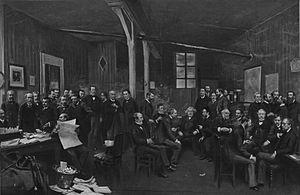
Pierre Paul Leroy-Beaulieu, né à Saumur le 9 décembre 1843 et mort à Paris le 9 décembre 1916, est un économiste et essayiste français.
Jean Bourdeau, né le 28 juin 1848 à Limoges et mort le 8 septembre 1928 au château de Cognac-la-Forêt, est un essayiste français spécialiste de philosophie allemande et intéressé par les questions sociales et politiques.
Charles-Philippe-Georges Patinot, né à Paris le 27 juin 1844 et mort dans cette même ville le 20 juillet 1895 est un avocat, haut fonctionnaire et directeur de journal français du XIXᵉ siècle.
Jules-Hippolyte Percher, alias Harry Alis, né le 7 octobre 1857 à Couleuvre dans l'Allier et mort le 1ᵉʳ mars 1895 à Neuilly-sur-Seine des suites d'un duel tragique à l'âge de 38 ans, est un journaliste et écrivain français, qui a dirigé la branche française de l'Agence Dalziel.